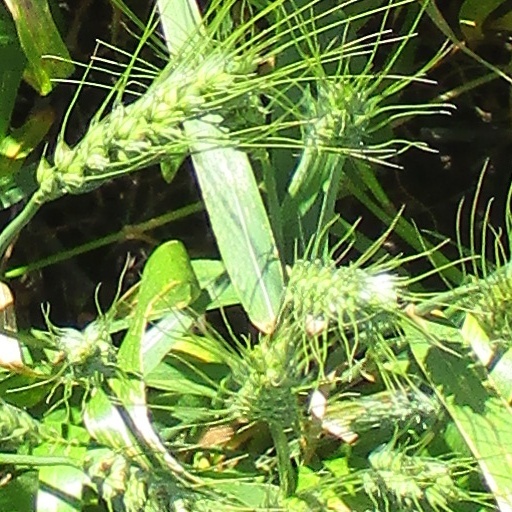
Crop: wheat